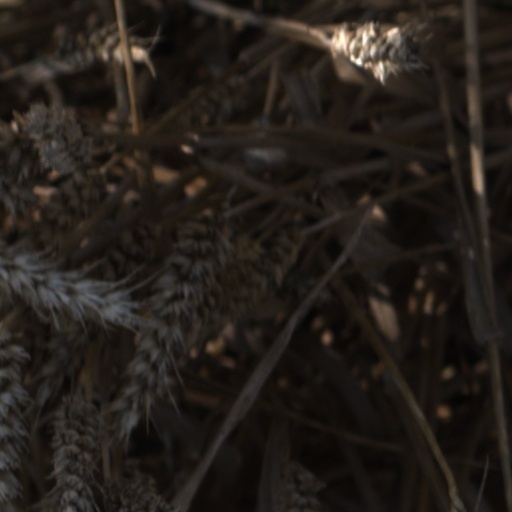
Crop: wheat